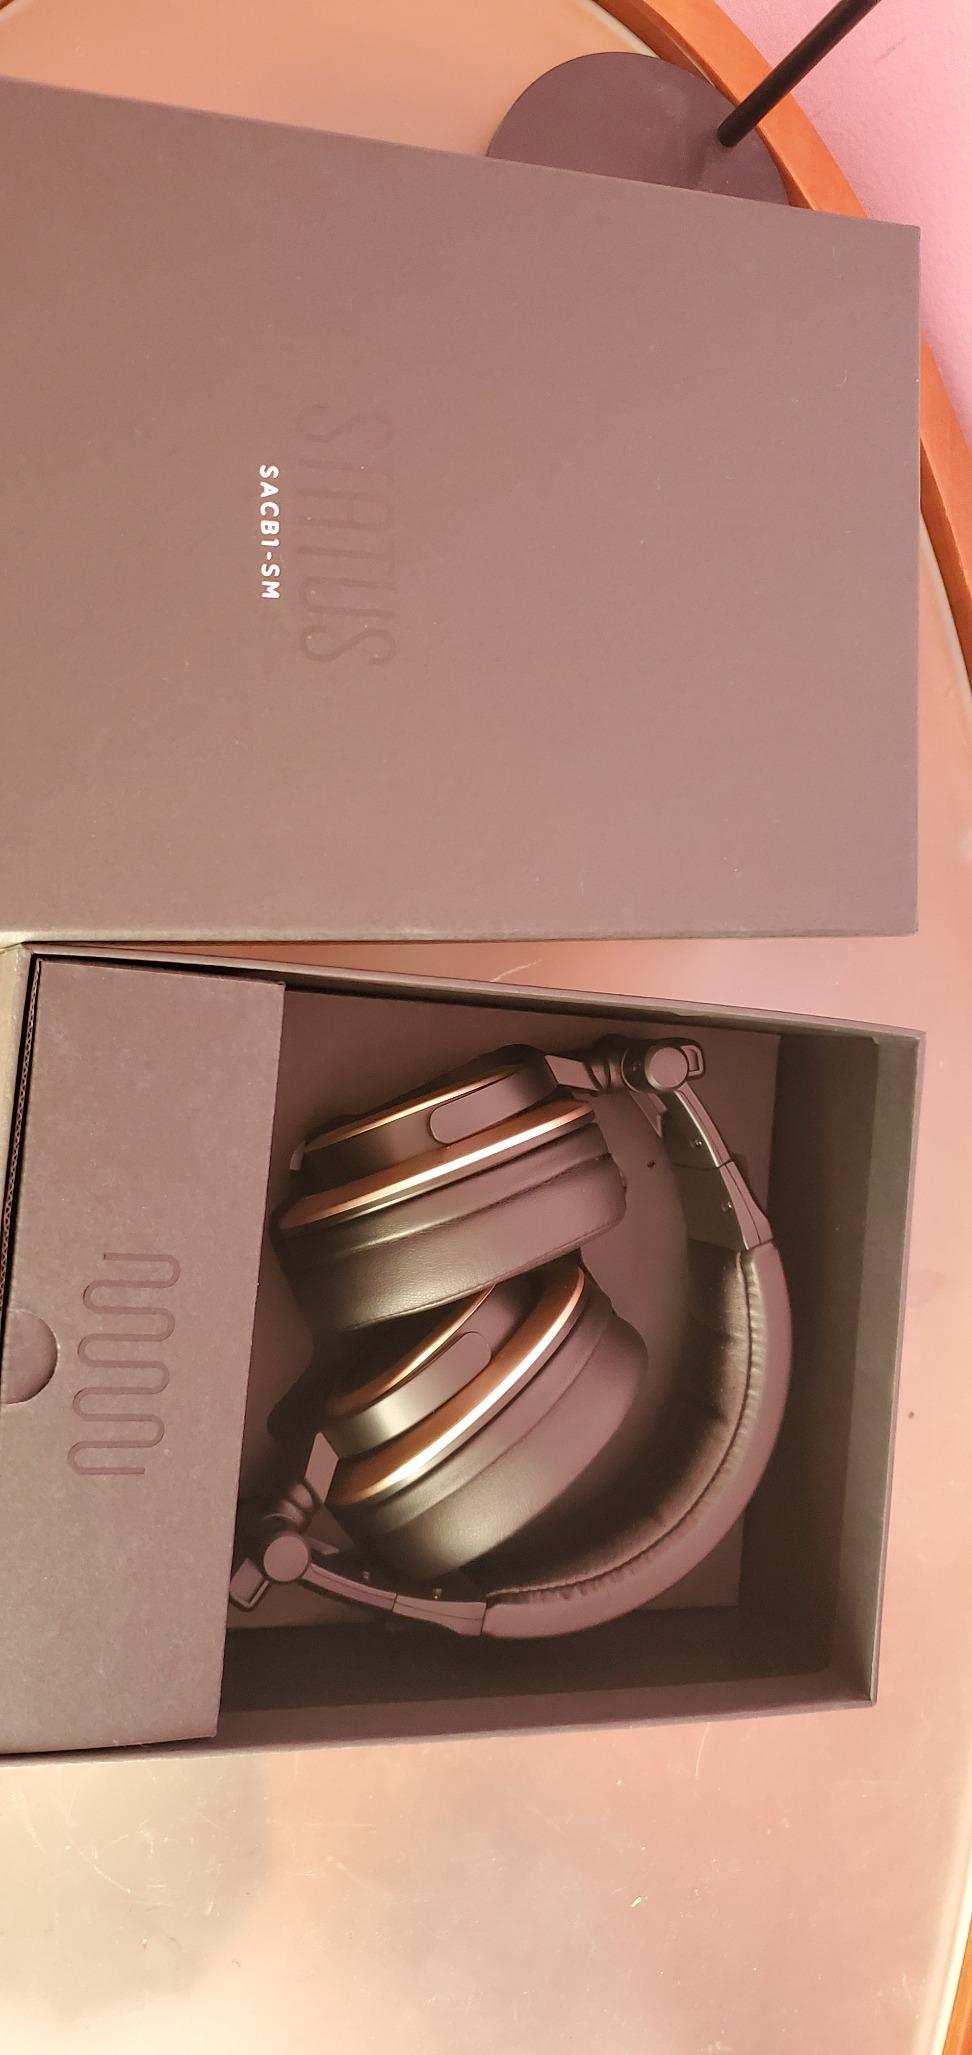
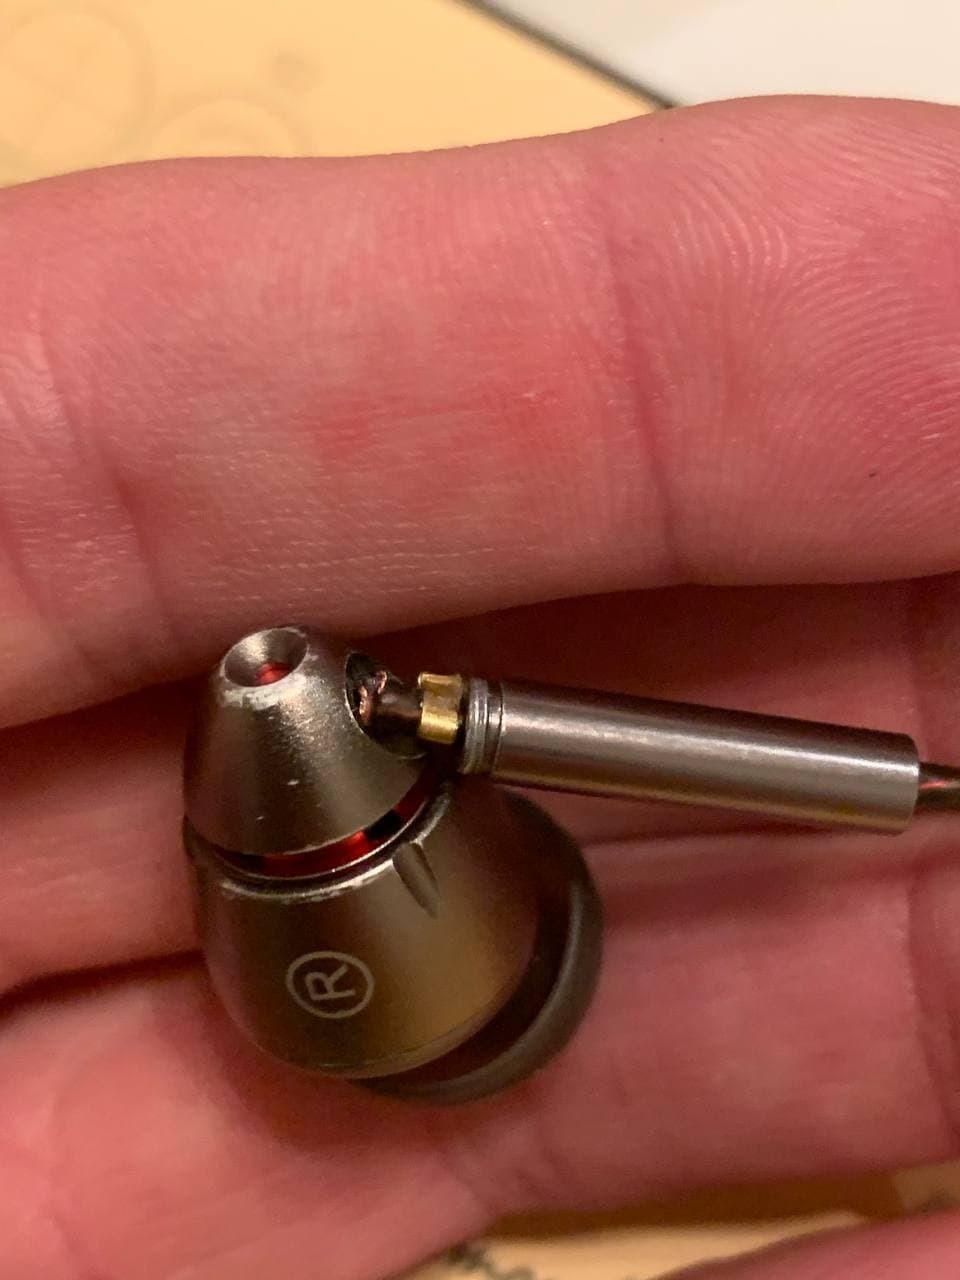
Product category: headphones
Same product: no